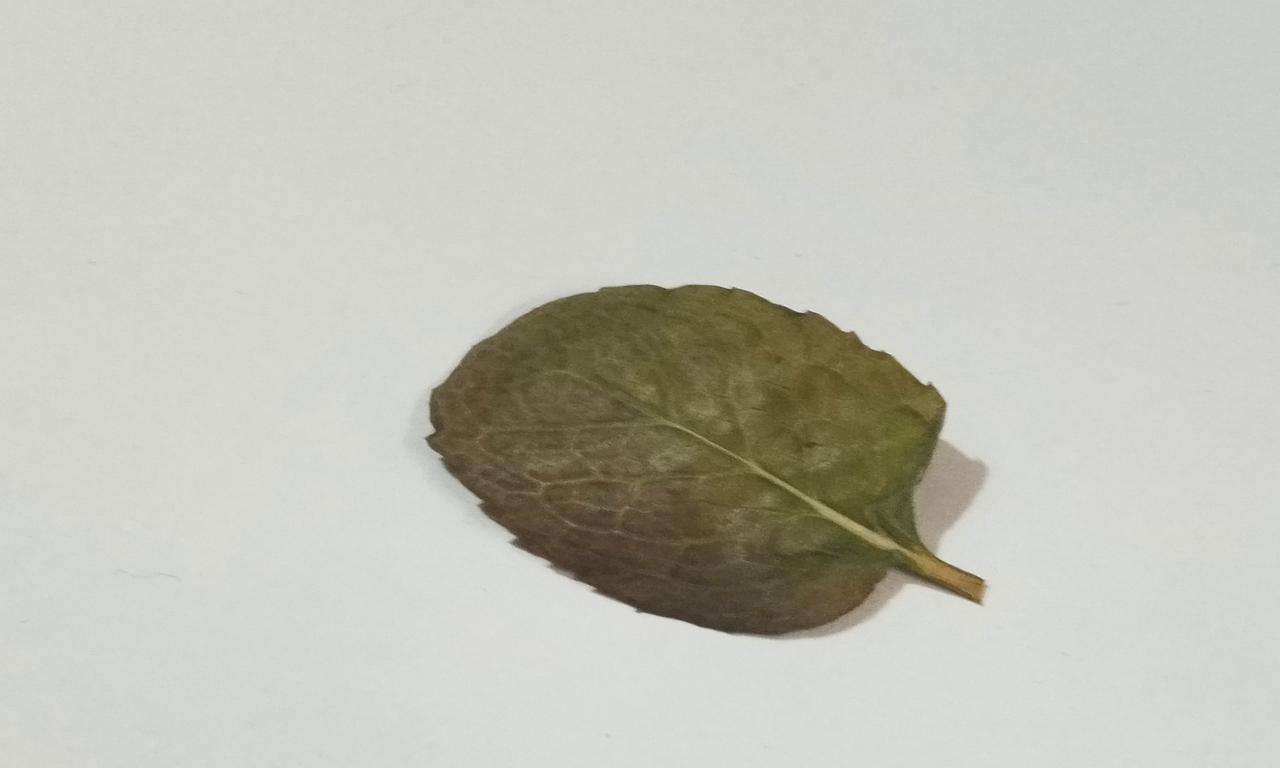
Label: Dried